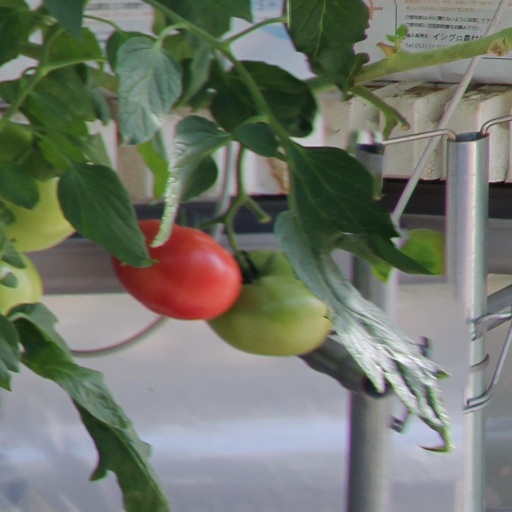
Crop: tomato